The Desperate Game

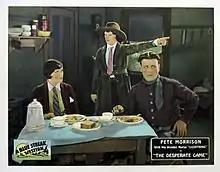
Lobby card

The Desperate Game is a 1926 American silent Western film directed by Joseph Franz and Milburn Morante. It stars Pete Morrison, Lew Meehan, and Bert Lindley.